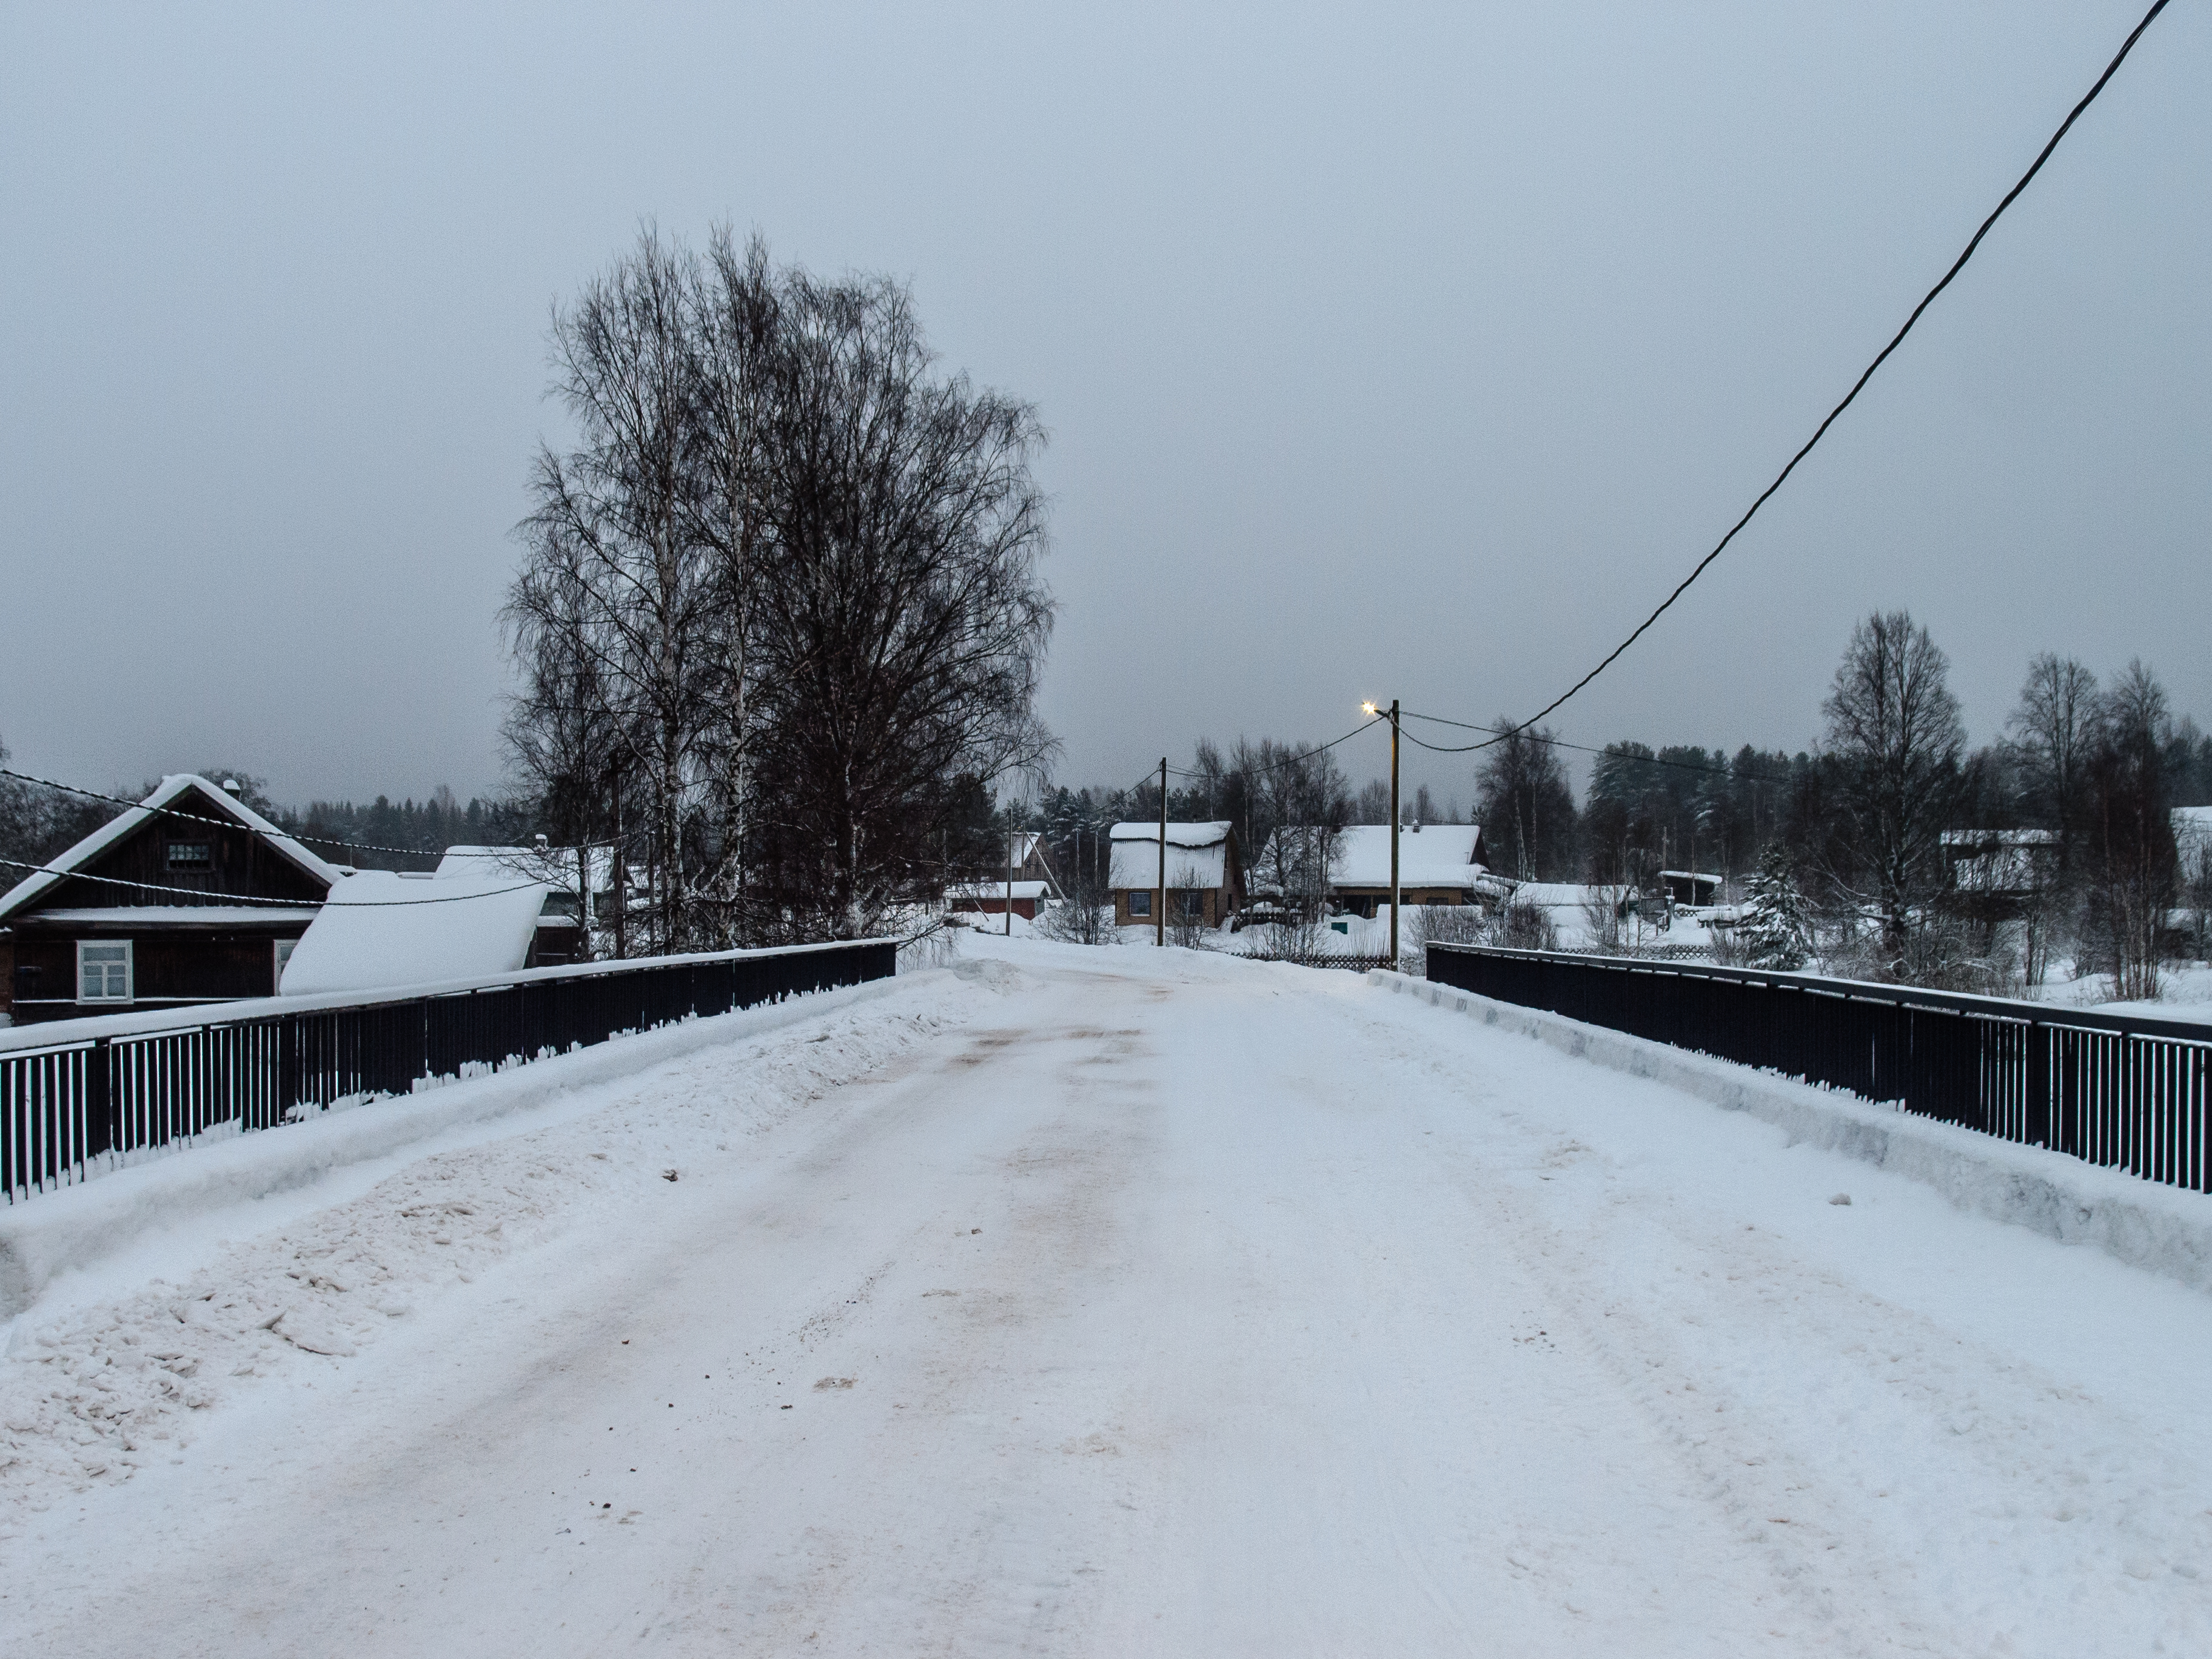
images, sky, building, snow, tree, house, fence, freezing, road surface, atmospheric phenomenon, asphalt, split rail fence, neighbourhood, slope, rural area, residential area, landscape, road, overhead power line, street light, electricity, event, precipitation, monochrome, roof, wood, frost, winter, monochrome photography, suburb, street, lane, home, city, public utility, home fencing, bridge, winter storm, highway, wire, ice, transport, electrical supply